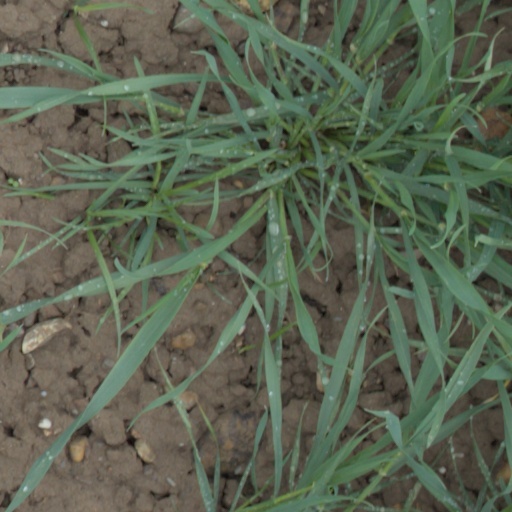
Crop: wheat